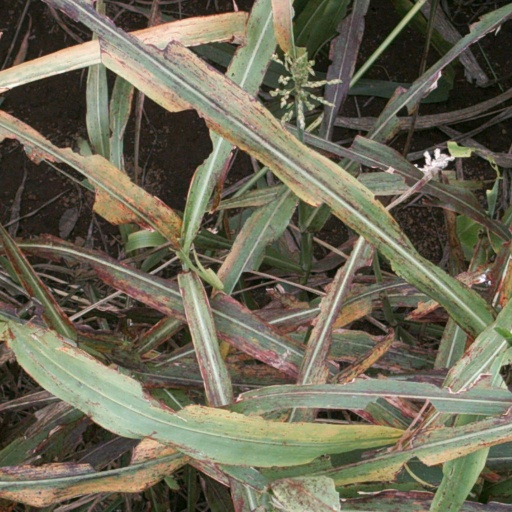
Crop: sorghum